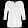
Label: Shirt